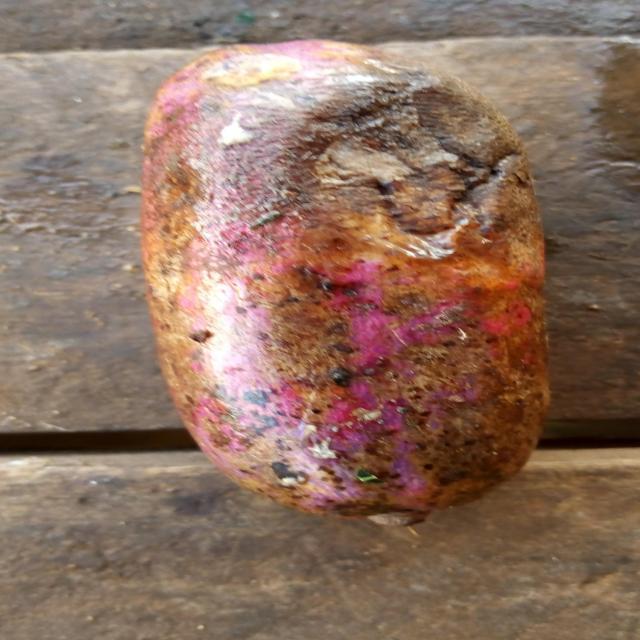
Plum grade: rotten